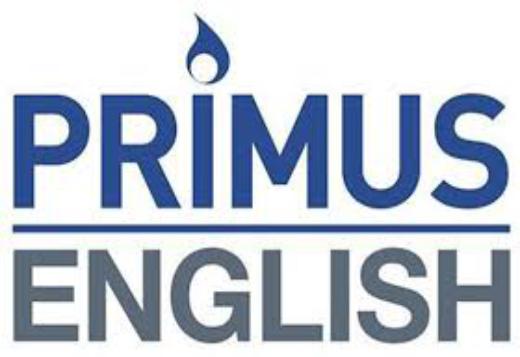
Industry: Others